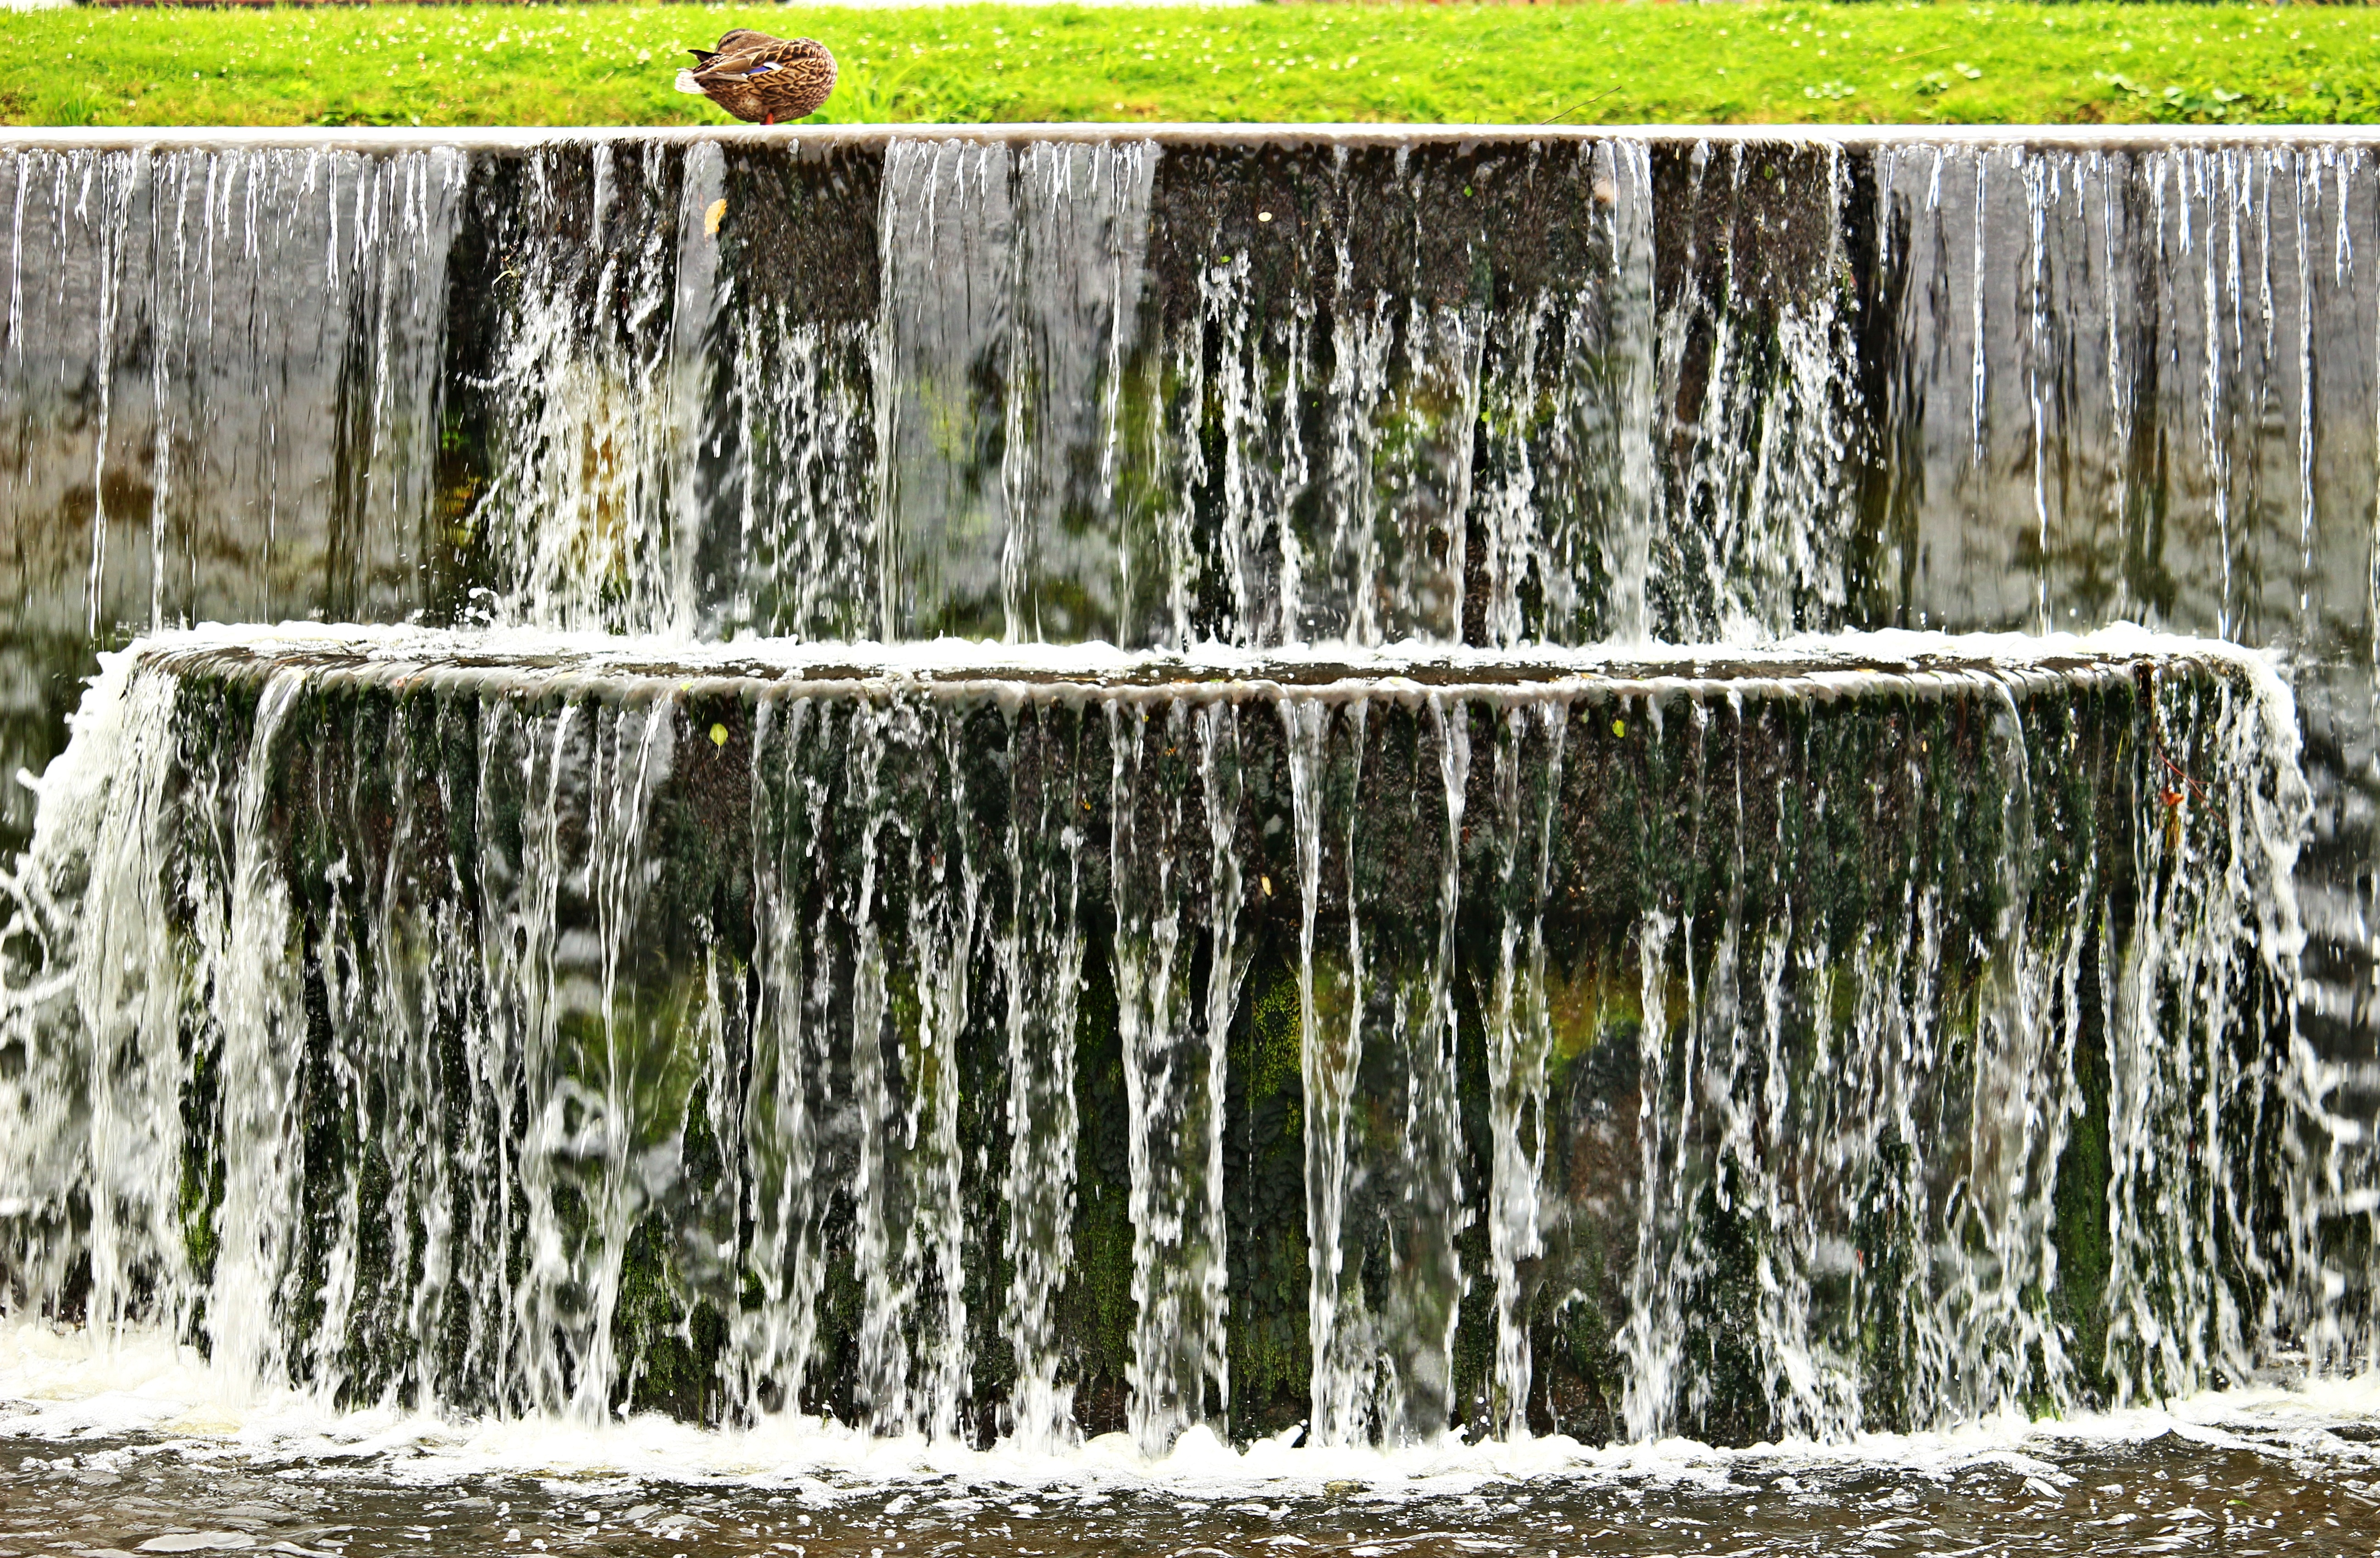
tree, water, waterfall, branch, fence, pond, stream, ice, castle, duck, wetland, basin, waters, water feature, small waterfall, ludwigslust parchim, woody plant, outdoor structure